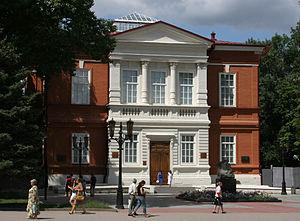
Saratov est une ville de l'Ouest de la Russie, capitale administrative de l'oblast de Saratov. Elle est située à 726 km au sud-est de Moscou, sur la rive droite de la Volga. Saratov est un nœud ferroviaire et routier important, elle possède un port fluvial et un aéroport international. Sa population s'élevait à 843 460 habitants en 2016 et en faisait d'elle la 16ᵉ ville plus peuplée de Russie. Elle forme avec Engels et d'autres villes une agglomération de 1,19 million d'habitants en 2005.